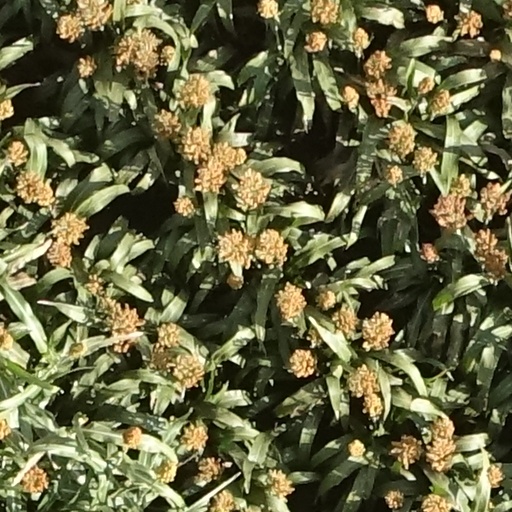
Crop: sorghum